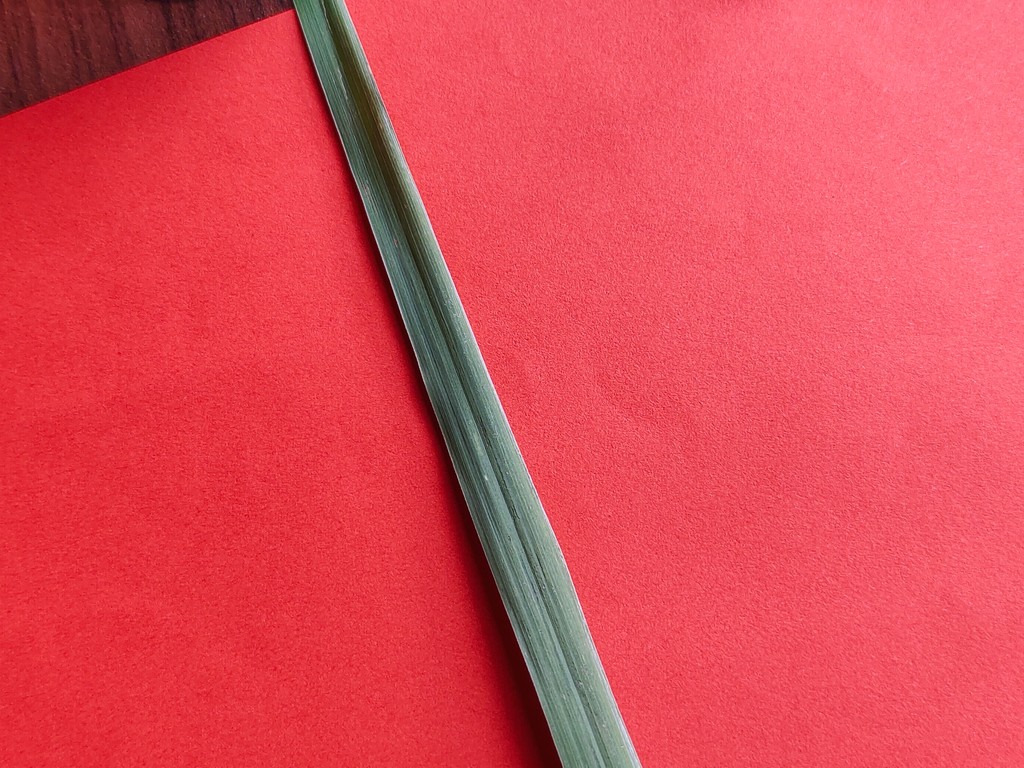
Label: Healthy